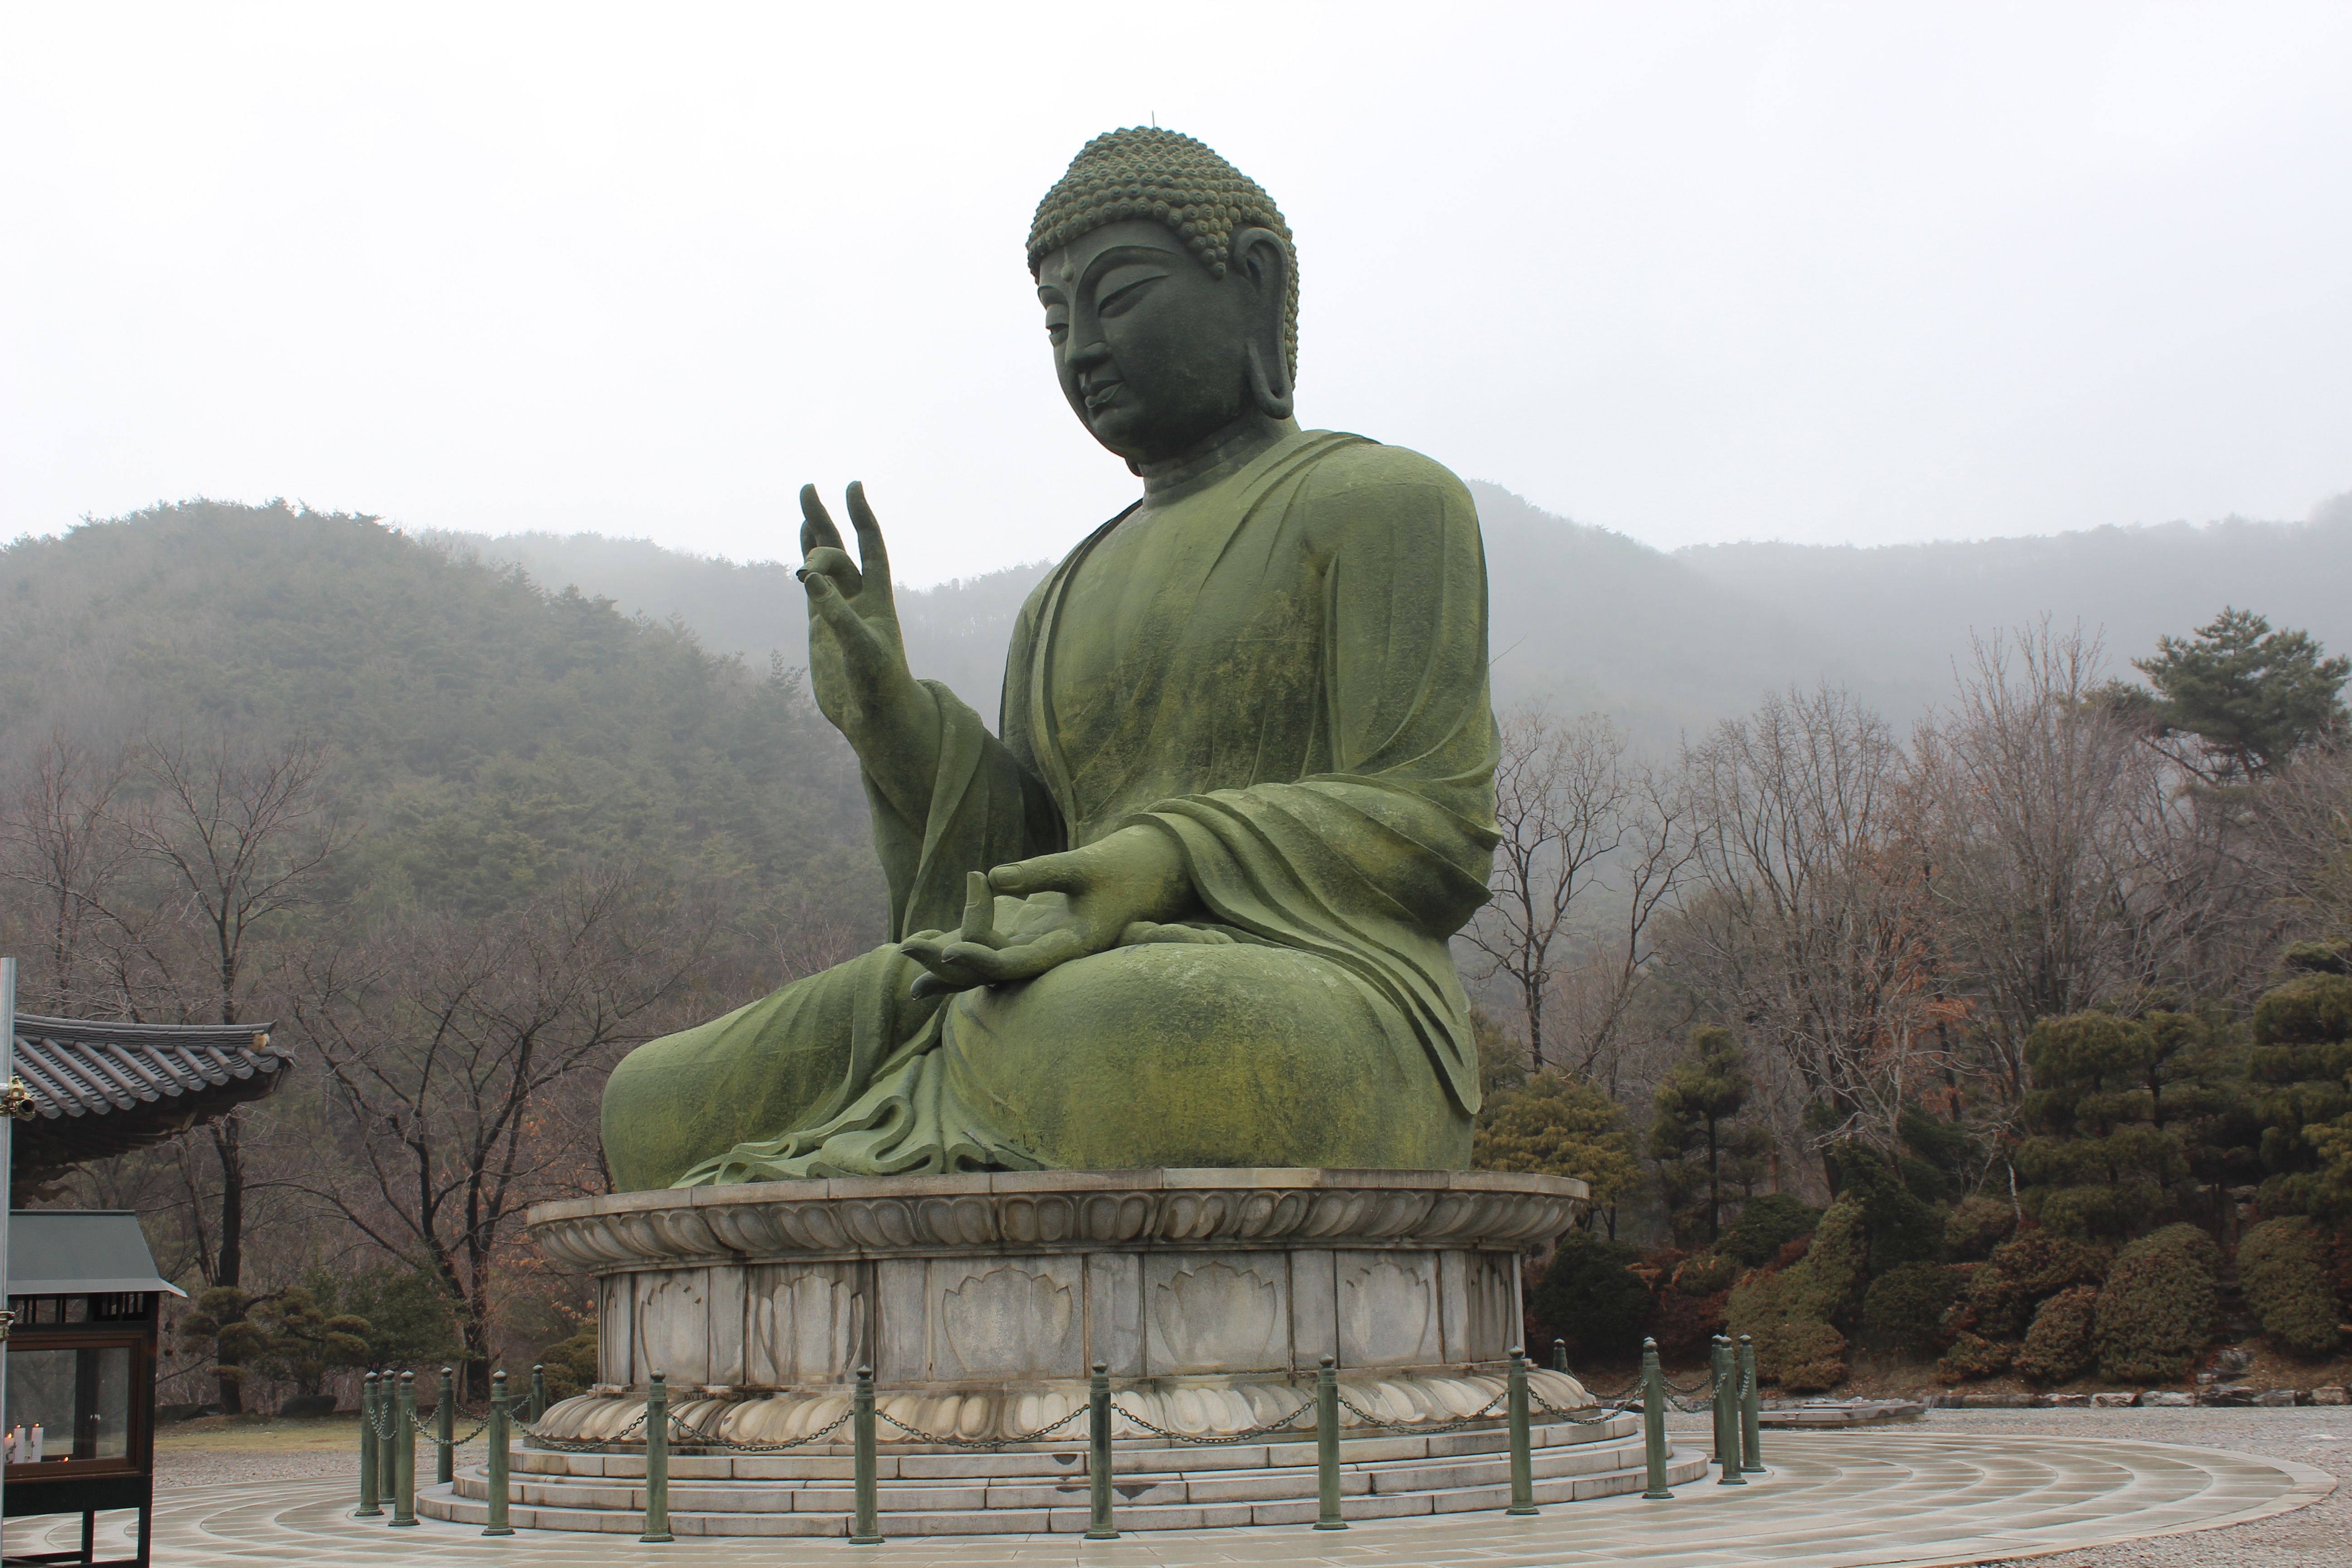
monument, statue, sculpture, memorial, art, temple, gautama buddha, cheonan, bronze amitabha statue, taejo mountain